Shiva

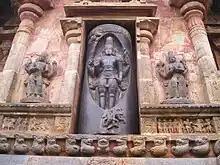
Lingodbhava is a Shaiva sectarian icon where Shiva is depicted rising from the Lingam (an infinite fiery pillar) that narrates how Shiva is the foremost of the Trimurti; Brahma on the left and Vishnu on the right are depicted bowing to Shiva in the centre.

Shaivism is one of the four major sects of Hinduism, the others being Vaishnavism, Shaktism and the Smarta Tradition. Followers of Shaivism, called "Shaivas", revere Shiva as the Supreme Being. Shaivas believe that Shiva is All and in all, the creator, preserver, destroyer, revealer and concealer of all that is. He is not only the creator in Shaivism, but he is also the creation that results from him, he is everything and everywhere. Shiva is the primal Self, the pure consciousness and Absolute Reality in the Shaiva traditions. Shiva is also part of 'Om' (ॐ) as a 'U' (उ).